Name of Italy

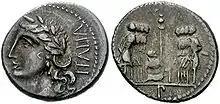
Silver coin minted in Corfinium during the Social War (91–87 BC), displaying the inscription "ITALIA" on the verge of the personification of Italy, represented as a goddess with laurel wreath

The etymology of the name of Italy has been the subject of reconstructions by linguists and historians. Considerations extraneous to the specifically linguistic reconstruction of the name have formed a rich corpus of solutions that are either associated with legend (the existence of a king named Italus) or in any case strongly problematic (such as the connection of the name with the grape vine, "vitis" in Latin).